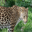
Label: leopard